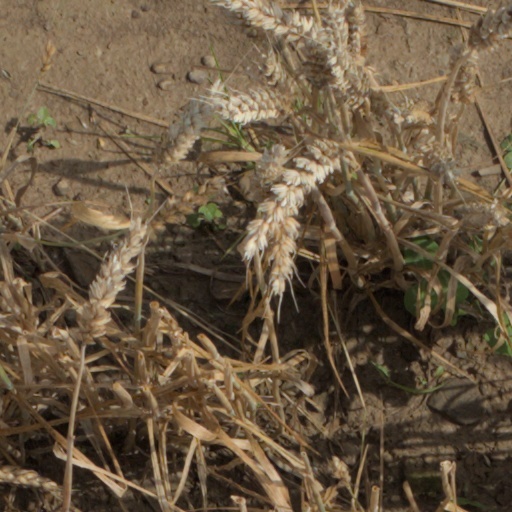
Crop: wheat